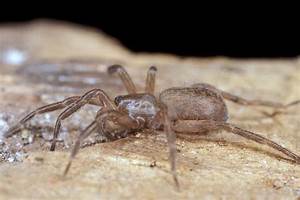
Label: spider